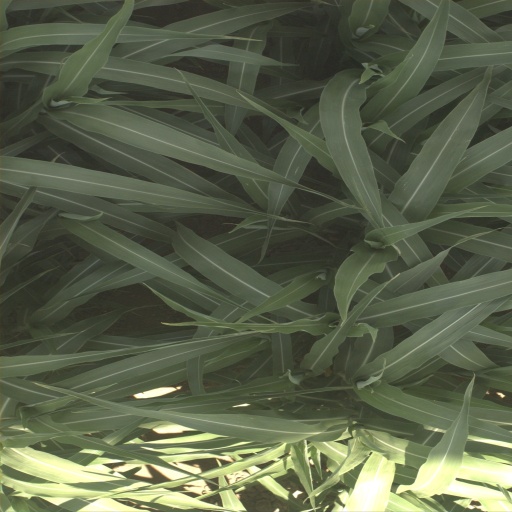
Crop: sorghum